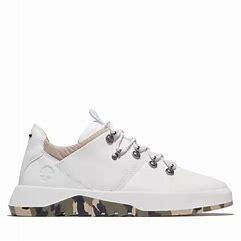
Brand: Timberland
Model: Supaway